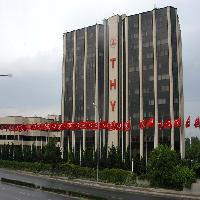
Weather: cloudy or overcast